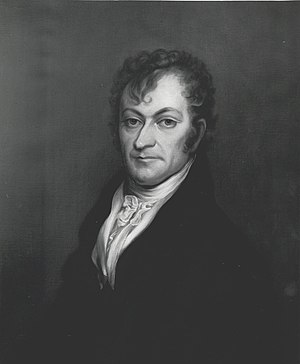
USA's udenrigsministre / Liste over USA's udenrigsministre
Edward Livingston
USA's udenrigsminister er et føderalt embede under USA's regering. Udenrigsministeren er en del af præsidentens kabinet, og det er også præsidenten der udpeger udenrigsministeren efter sin egen indsættelse. Den officielle titel på udenrigsministeren er U.S. Secretary of State.